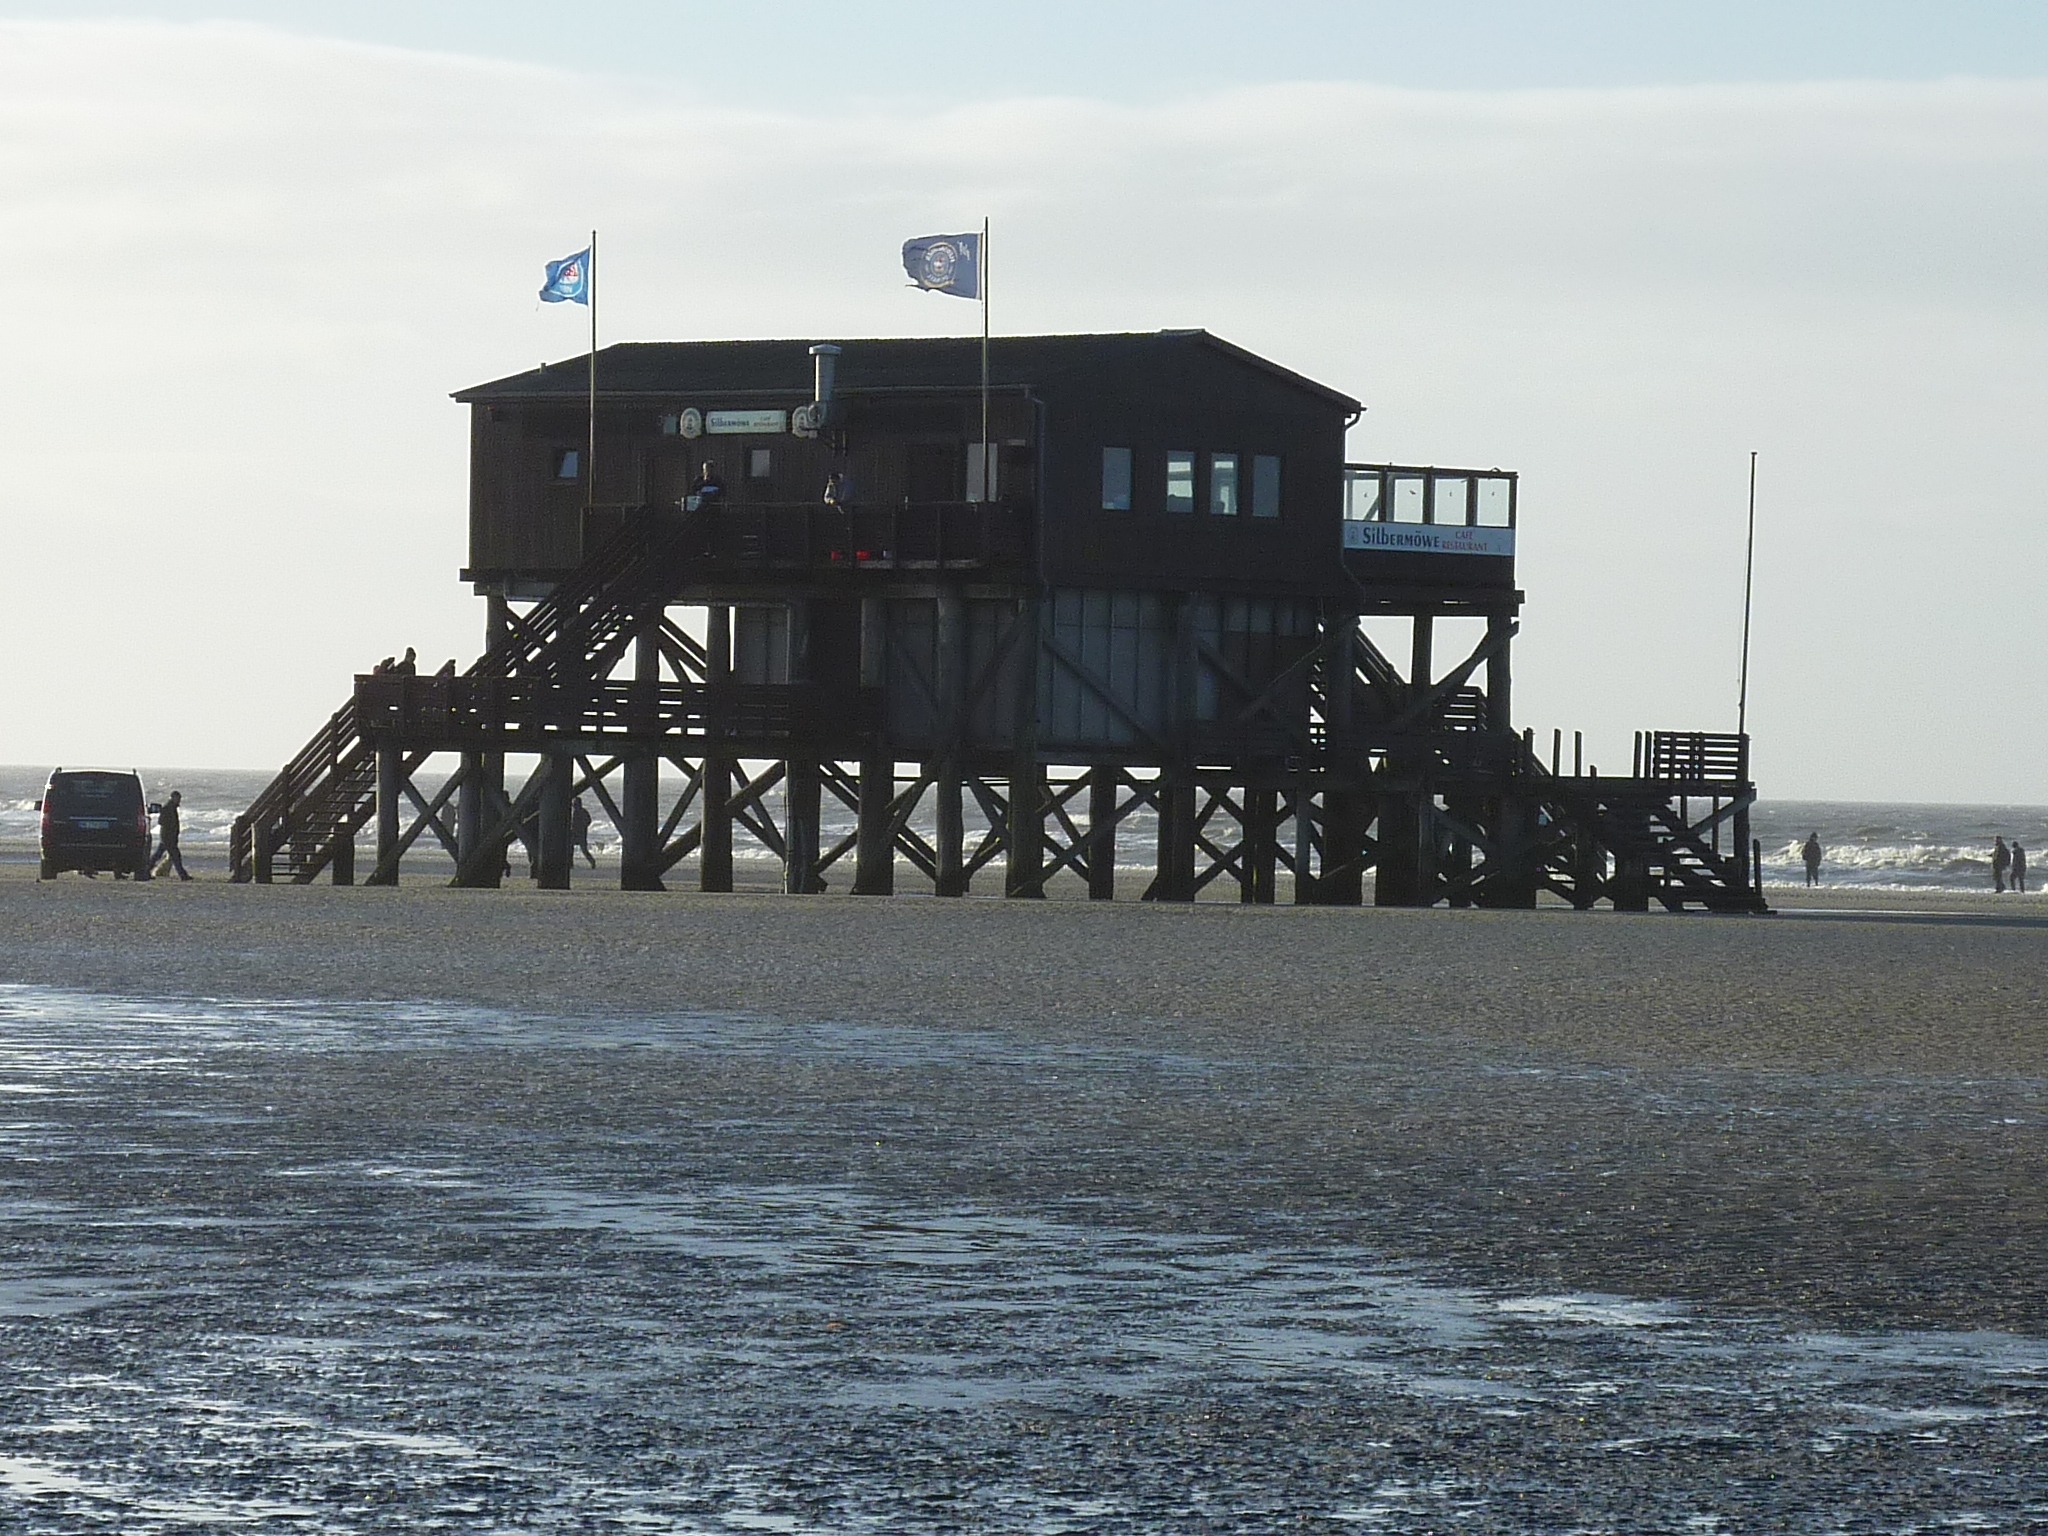
sea, coast, building, pier, asphalt, transport, vehicle, ferry, locomotive, north sea, wadden sea, watts, stilt houses, st peter obi